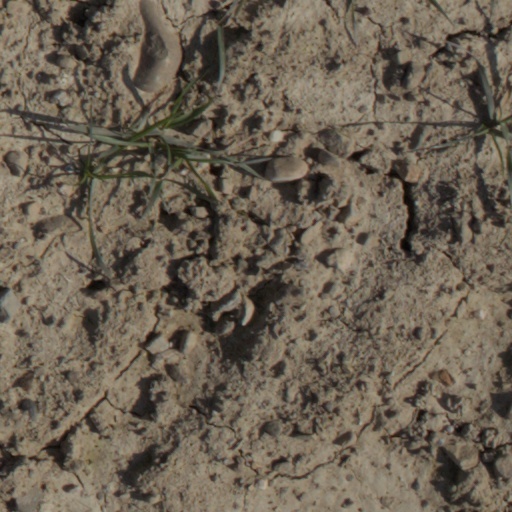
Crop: wheat